Pint of Science

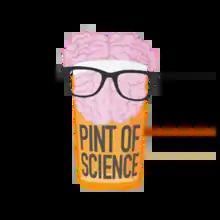
Global Science Festival

Pint of Science is an annual science festival that aims to communicate contemporary scientific developments to the public by bringing scientists to pubs, cafés and other public places to share their research and findings.